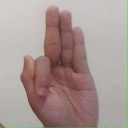
अक्षर: फ